Peking opera

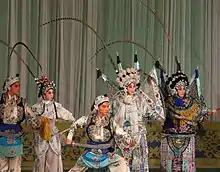
A scene from a play based on the "Generals of the Yang Family" legends

The accompaniment for a Peking opera performance usually consists of a small ensemble of traditional melodic and percussion instruments. The lead melodic instrument is the "jinghu", a small, high-pitched, two-string spike fiddle. The is the primary accompaniment for performers during songs. Accompaniment is heterophonic – the player follows the basic contours of the song's melody, but diverges in pitch and other elements. The often plays more notes per measure than the performer sings, and does so an octave lower. During rehearsal, the player adopts their own signature version of the song's melody, but also must adapt to spontaneous improvisations on the part of the performer due to changed performance conditions. Thus, the player must have an instinctive ability to change their performance without warning to properly accompany the performer.